Henryk Ignacy Kamieński

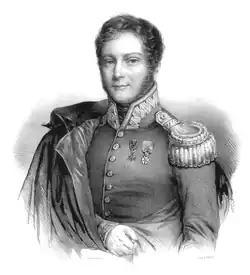
Henryk Ignacy Kamieński

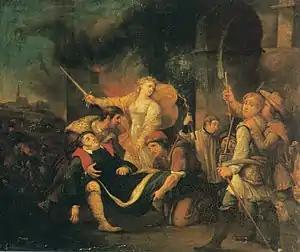
Death of Kamieński

Henryk Ignacy Kamieński (31 July 1777 in Hruszwica – 26 May 1831 at Ostrołęka) was a Polish brigadier general. He fought on the French side in the Napoleonic Wars and then on the Polish side in the November Uprising.